Tetsumi Kudo

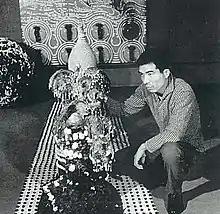
The artist within the 1962 installation of "Philosophy of Impotence" at the Bungei Shunjū Gallery, Tokyo

After the protests failed to stop the passage of the treaty, leading to an overwhelming sense of disappointment and failure on the part of many participants, Kudо̄ began working on a long-running series of installations and Happenings, collectively entitled "The Philosophy of Impotence" (インポ哲学, "Impo tetsugaku"). A first version of the installation was presented at the Bungei Shunjū Gallery in Tokyo as part of a solo exhibition. Composed of different formal elements, including photo collages, large, cylindrical sculptures, a loudspeaker announcing stock prices, and loaves of "koppe-pan"—a Japanese version of Western bread—Kudо̄ considered the objects to collectively form a single work.